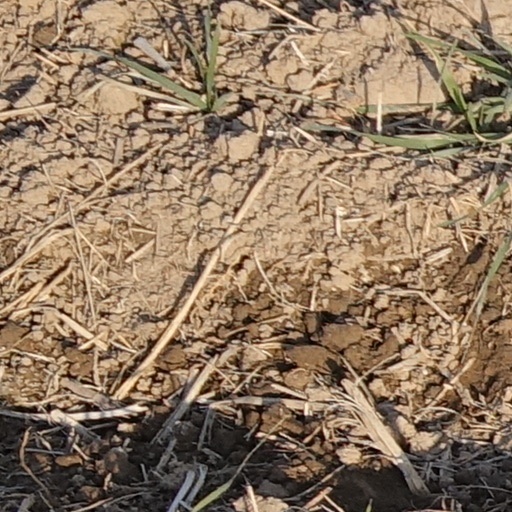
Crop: wheat